Floppy disk variants

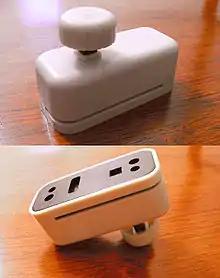
A write-notch puncher for -inch disks

One of these, officially referred to as a Video Floppy (or VF for short) can be used to store video information for still video cameras such as the original Sony Mavica (not to be confused with later Digital Mavica models) and the Ion and Xapshot cameras from Canon. VF is not a digital data format; each track on the disk stores one video field in the analog interlaced composite video format in either the North American NTSC or European PAL standard. This yields a capacity of 25 images per disk in frame mode and 50 in field mode.